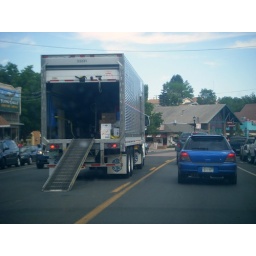
truck in road